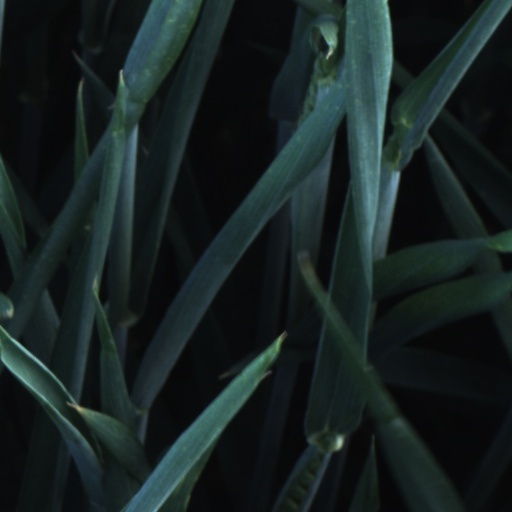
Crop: wheat